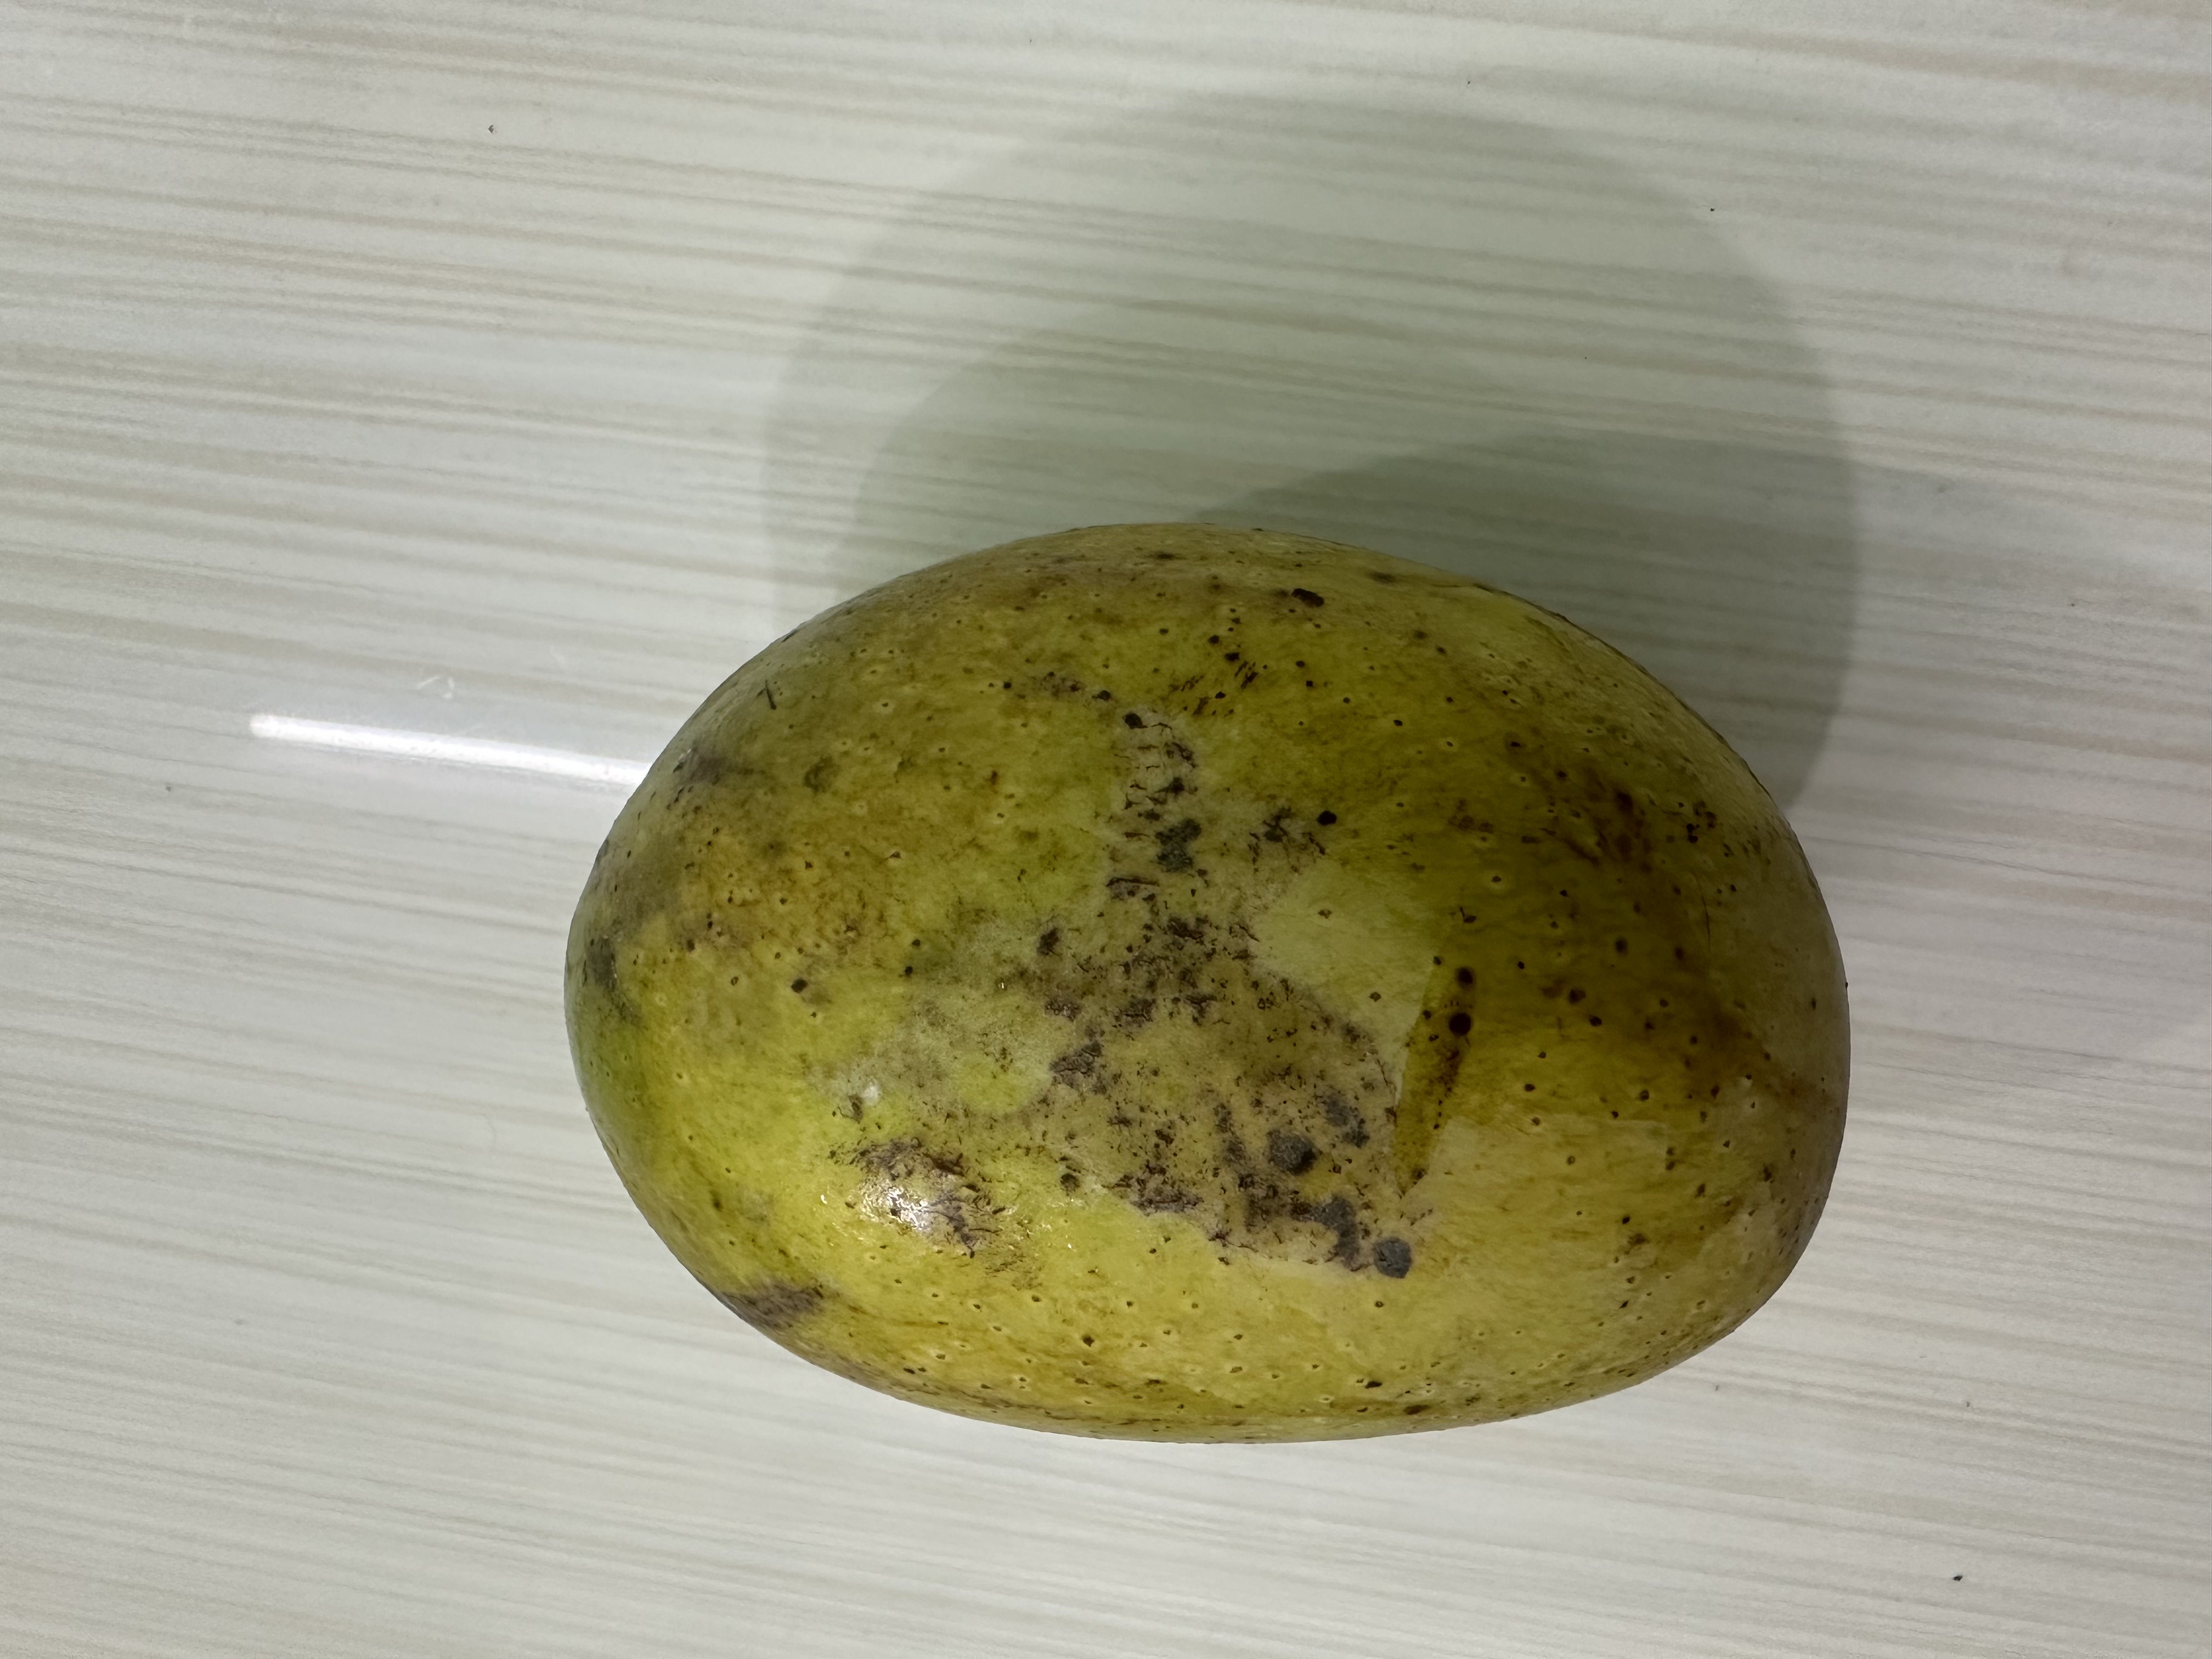
Mango variety: Kanchon Langra